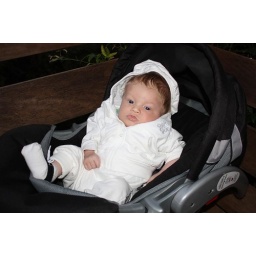
kicking back in car seat